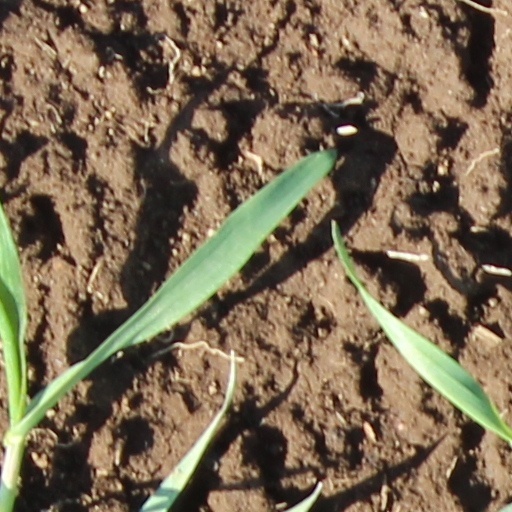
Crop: wheat